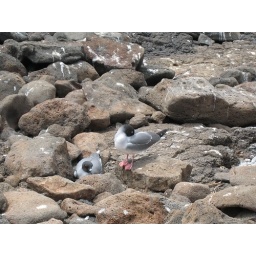
These birds have red rings around the eyes and red feet.